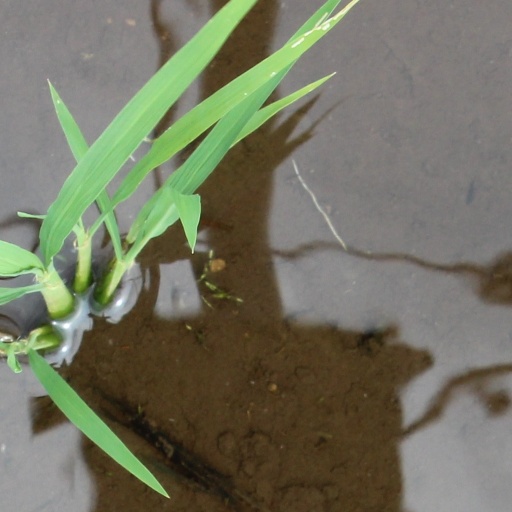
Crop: rice